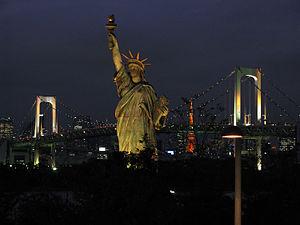
Cet article recense les répliques de la statue de la Liberté.